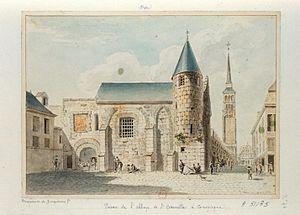
L’abbaye Saint-Corneille est située à Compiègne, à 75 km au nord de Paris, dans le pays de Valois, et s’appelle tout d’abord Sainte-Marie ou Notre-Dame. Elle est renommée par la suite Saint-Corneille et est connue également sous le nom de Saint-Cyprien.